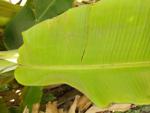
Label: xamthomonas